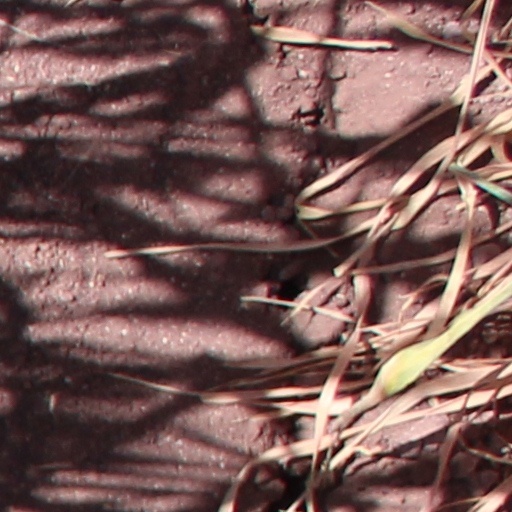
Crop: wheat